RAF Matlaske

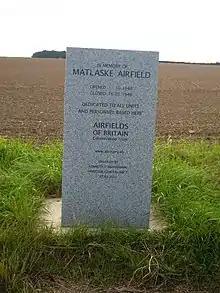
Memorial near the site

On 29 October 1940 the Luftwaffe attacked the airfield at Matlaske. This attack followed the bombing of RAF Coltishall two days before which had necessitated the re-location of some of the Spitfires of 72 Squadron to Matlaske. Five Dornier aircraft carried out the attack, strafing the base and causing damage to parked aircraft as well as inflicting several casualties to personnel. On 12 May 1941 the Luftwaffe attacked the base again but this time they bombed using Incendiary bombs. The attack had limited success with only minor damage caused and no personnel casualties.